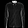
Label: Shirt